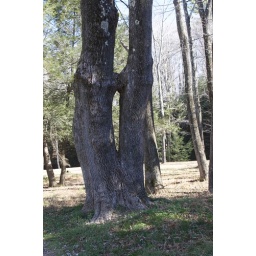
The kissing tree near split rock